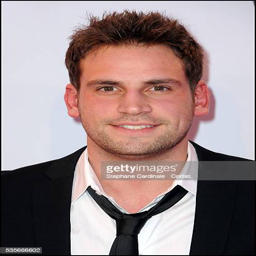
progressive rock artist of tv programme attends awards